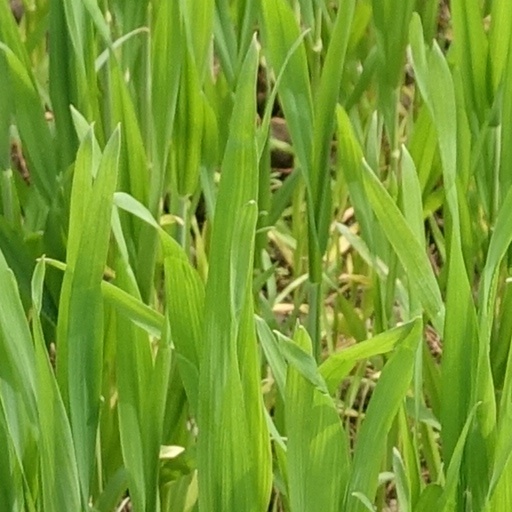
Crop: wheat